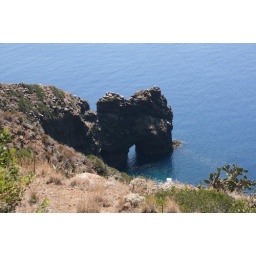
&amp;quot;Il perciato&amp;quot;, a rock &amp;quot;door&amp;quot; in the coast of Filicudi Island.